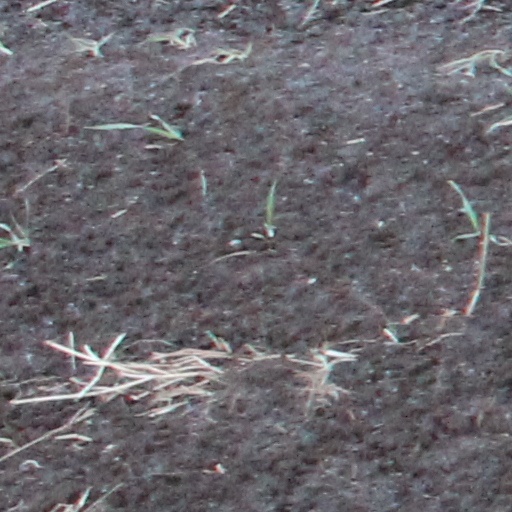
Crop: wheat